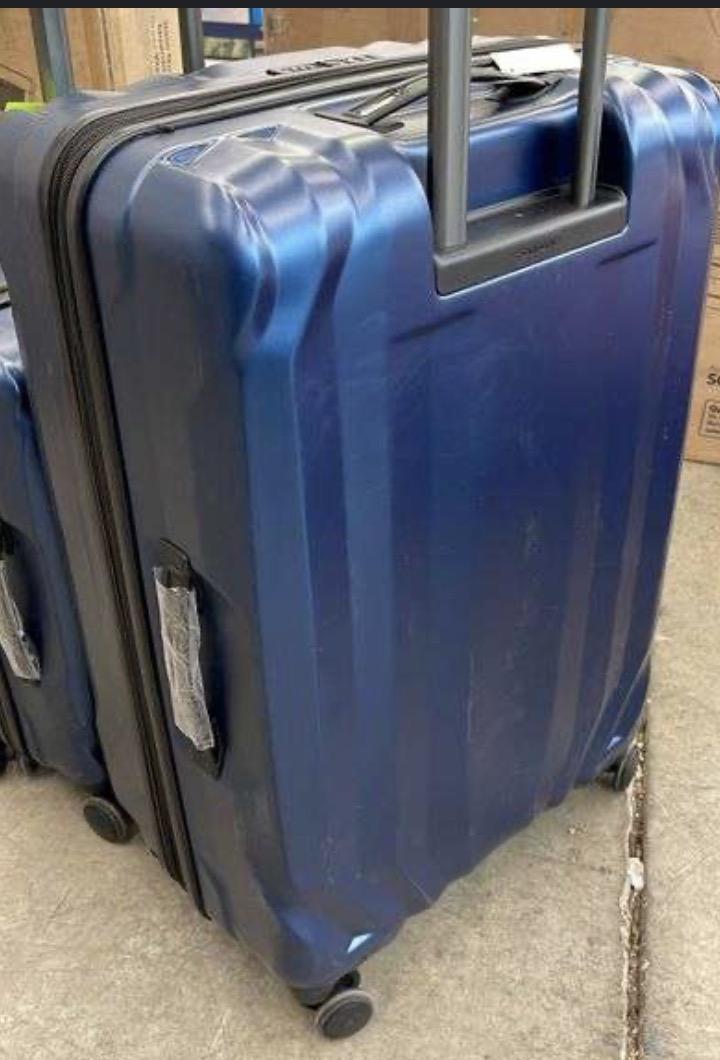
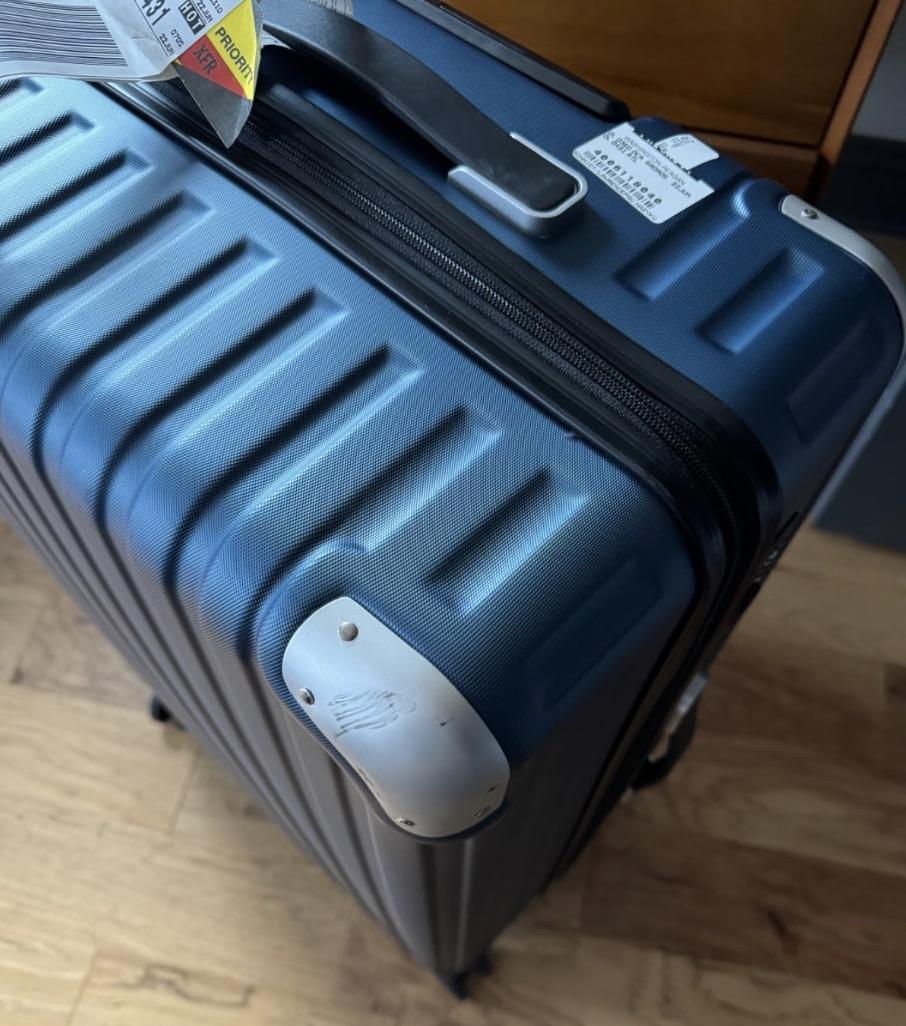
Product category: items_tea
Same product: no